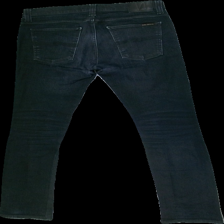
View: back
Type: Jeans
Category: Men
Brand: Nudie Jeans
Colors: Black
Material: 98%cotton 2%elastane
Cut: Regular
Size: 34
Season: All
Trend: Denim
Price range: 100-150
Recommended usage: Reuse